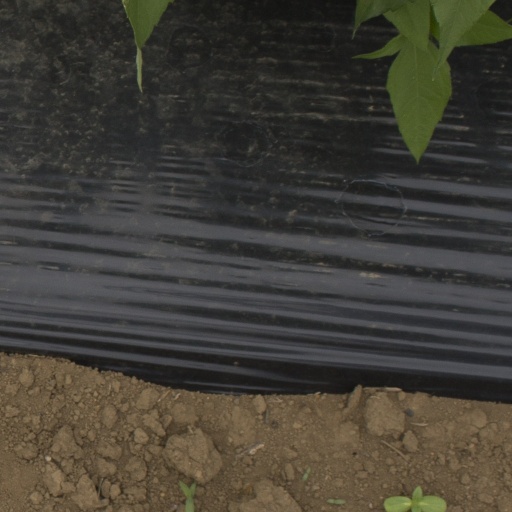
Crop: Jerusalem artichoke